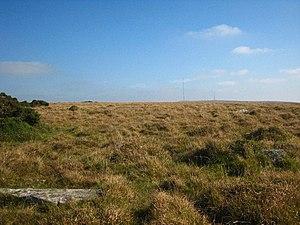
Cette liste non exhaustive recense les principaux sites mégalithiques en Cornouailles.